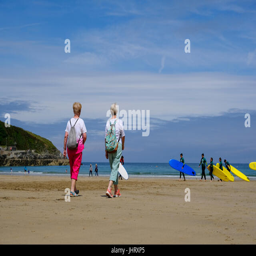
elderly women striding out across the beach